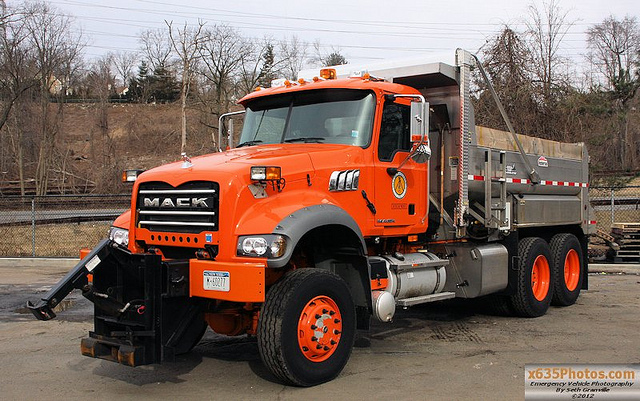
An orange dump truck parked in a yard

A Mack truck parked in a parking lot.

A dump truck is parked in a lot.

A large, orange and red truck that is parked.

An orange MACK truck, near a chain-linked fence, has orange tire hubs.